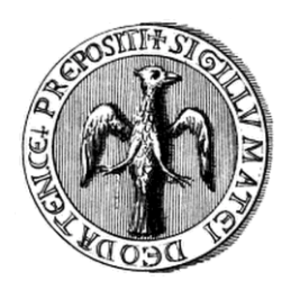
Mathieu était le fils cadet du duc de Lorraine Ferry Ier.
Mathieu de Lorraine, né en 1170, mort en 1217, est un ecclésiastique français, évêque de Toul de 1198 à 1206.